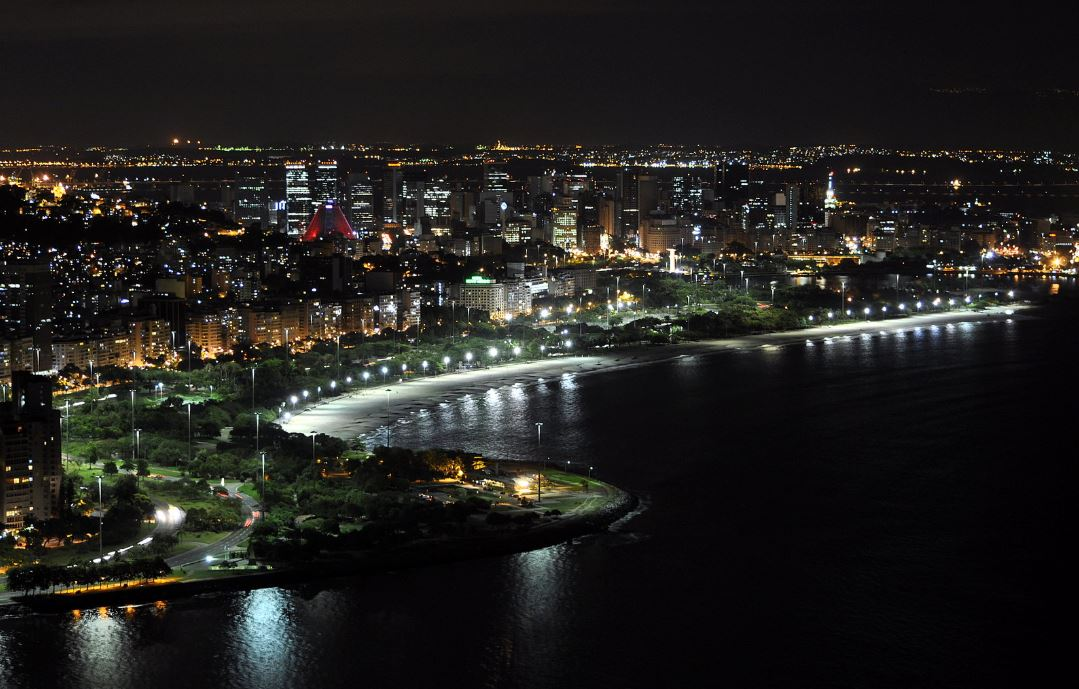
Fire: no
Smoke: no